USS Wachapreague

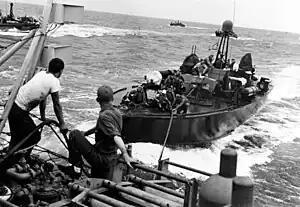
USS "Wachapreague" (AGP-8) refuels a PT boat on 20 October 1944 during the voyage from Palau to Leyte.

On 13 October 1944, "Wachapreague" sailed in company with the motor torpedo boat tenders and , the seaplane tender , and two United States Army craft for Leyte, 1,200 nautical miles (2,222 kilometers) away. The 45 torpedo boats, 15 of which were assigned to each motor torpedo boat tender, were convoyed by the larger ships, refuelled while underway at sea – with "Wachapreague" slowing to nine knots (17 km/h) periodically to fuel two torpedo boats simultaneously, one alongside to starboard and one astern, eventually replenishing the fuel supply of all 15 of her brood – and successfully completed the voyage under their own power. A brief two-day respite at Kossol Roads, Palau, for repairs and a further refueling of the PT boats, preceded the final leg of the voyage.